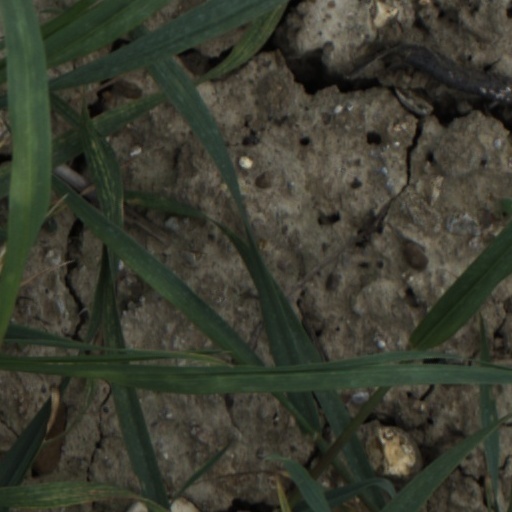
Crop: wheat